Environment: real
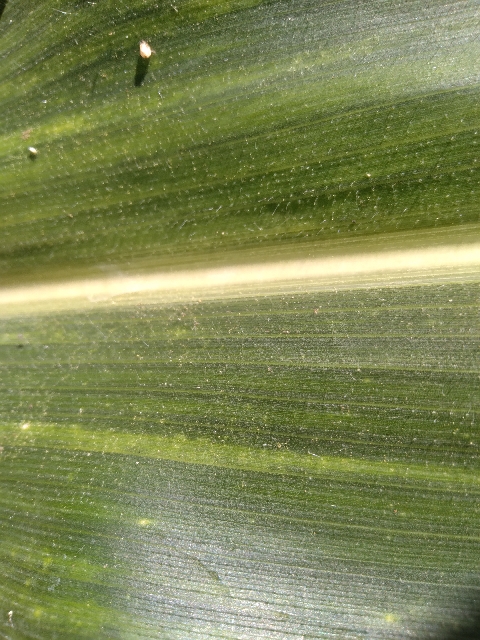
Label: lethal_necrosis